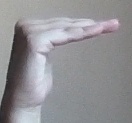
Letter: haa